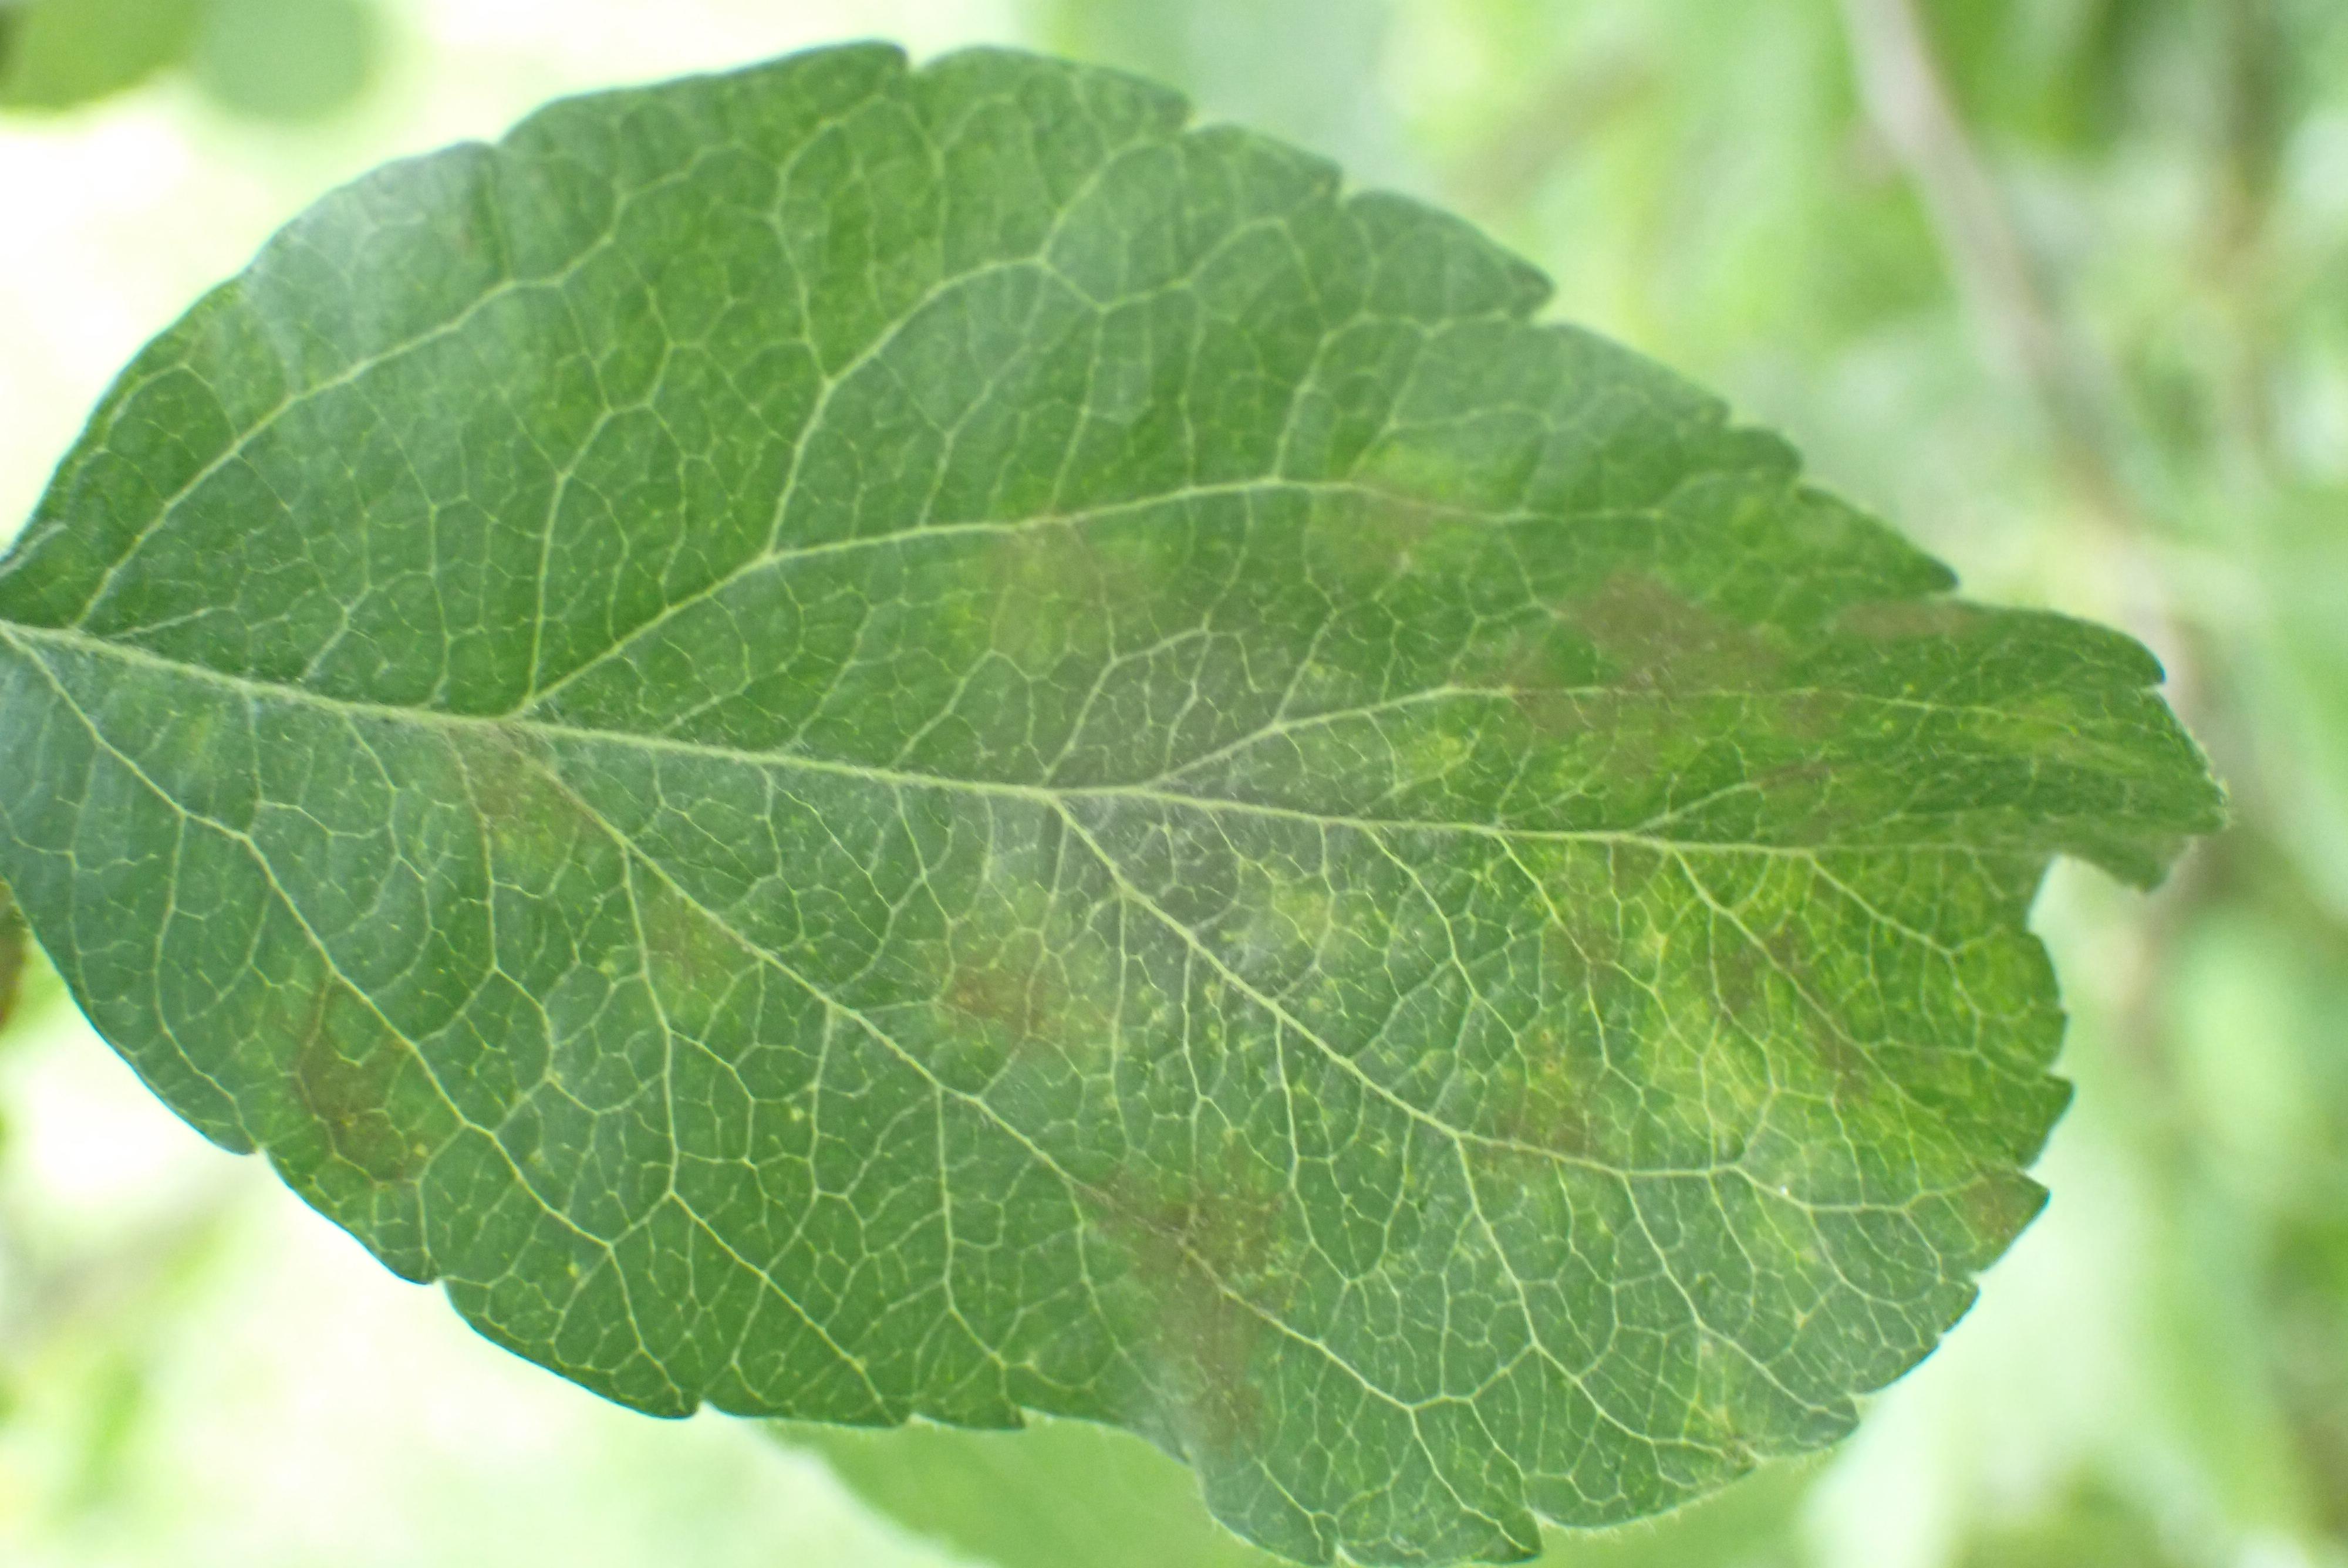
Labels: scab